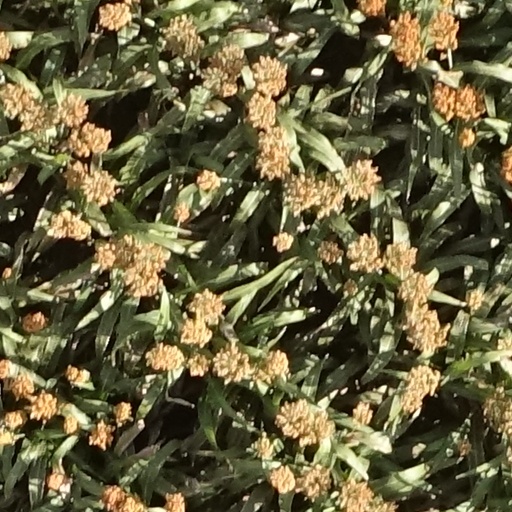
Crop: sorghum